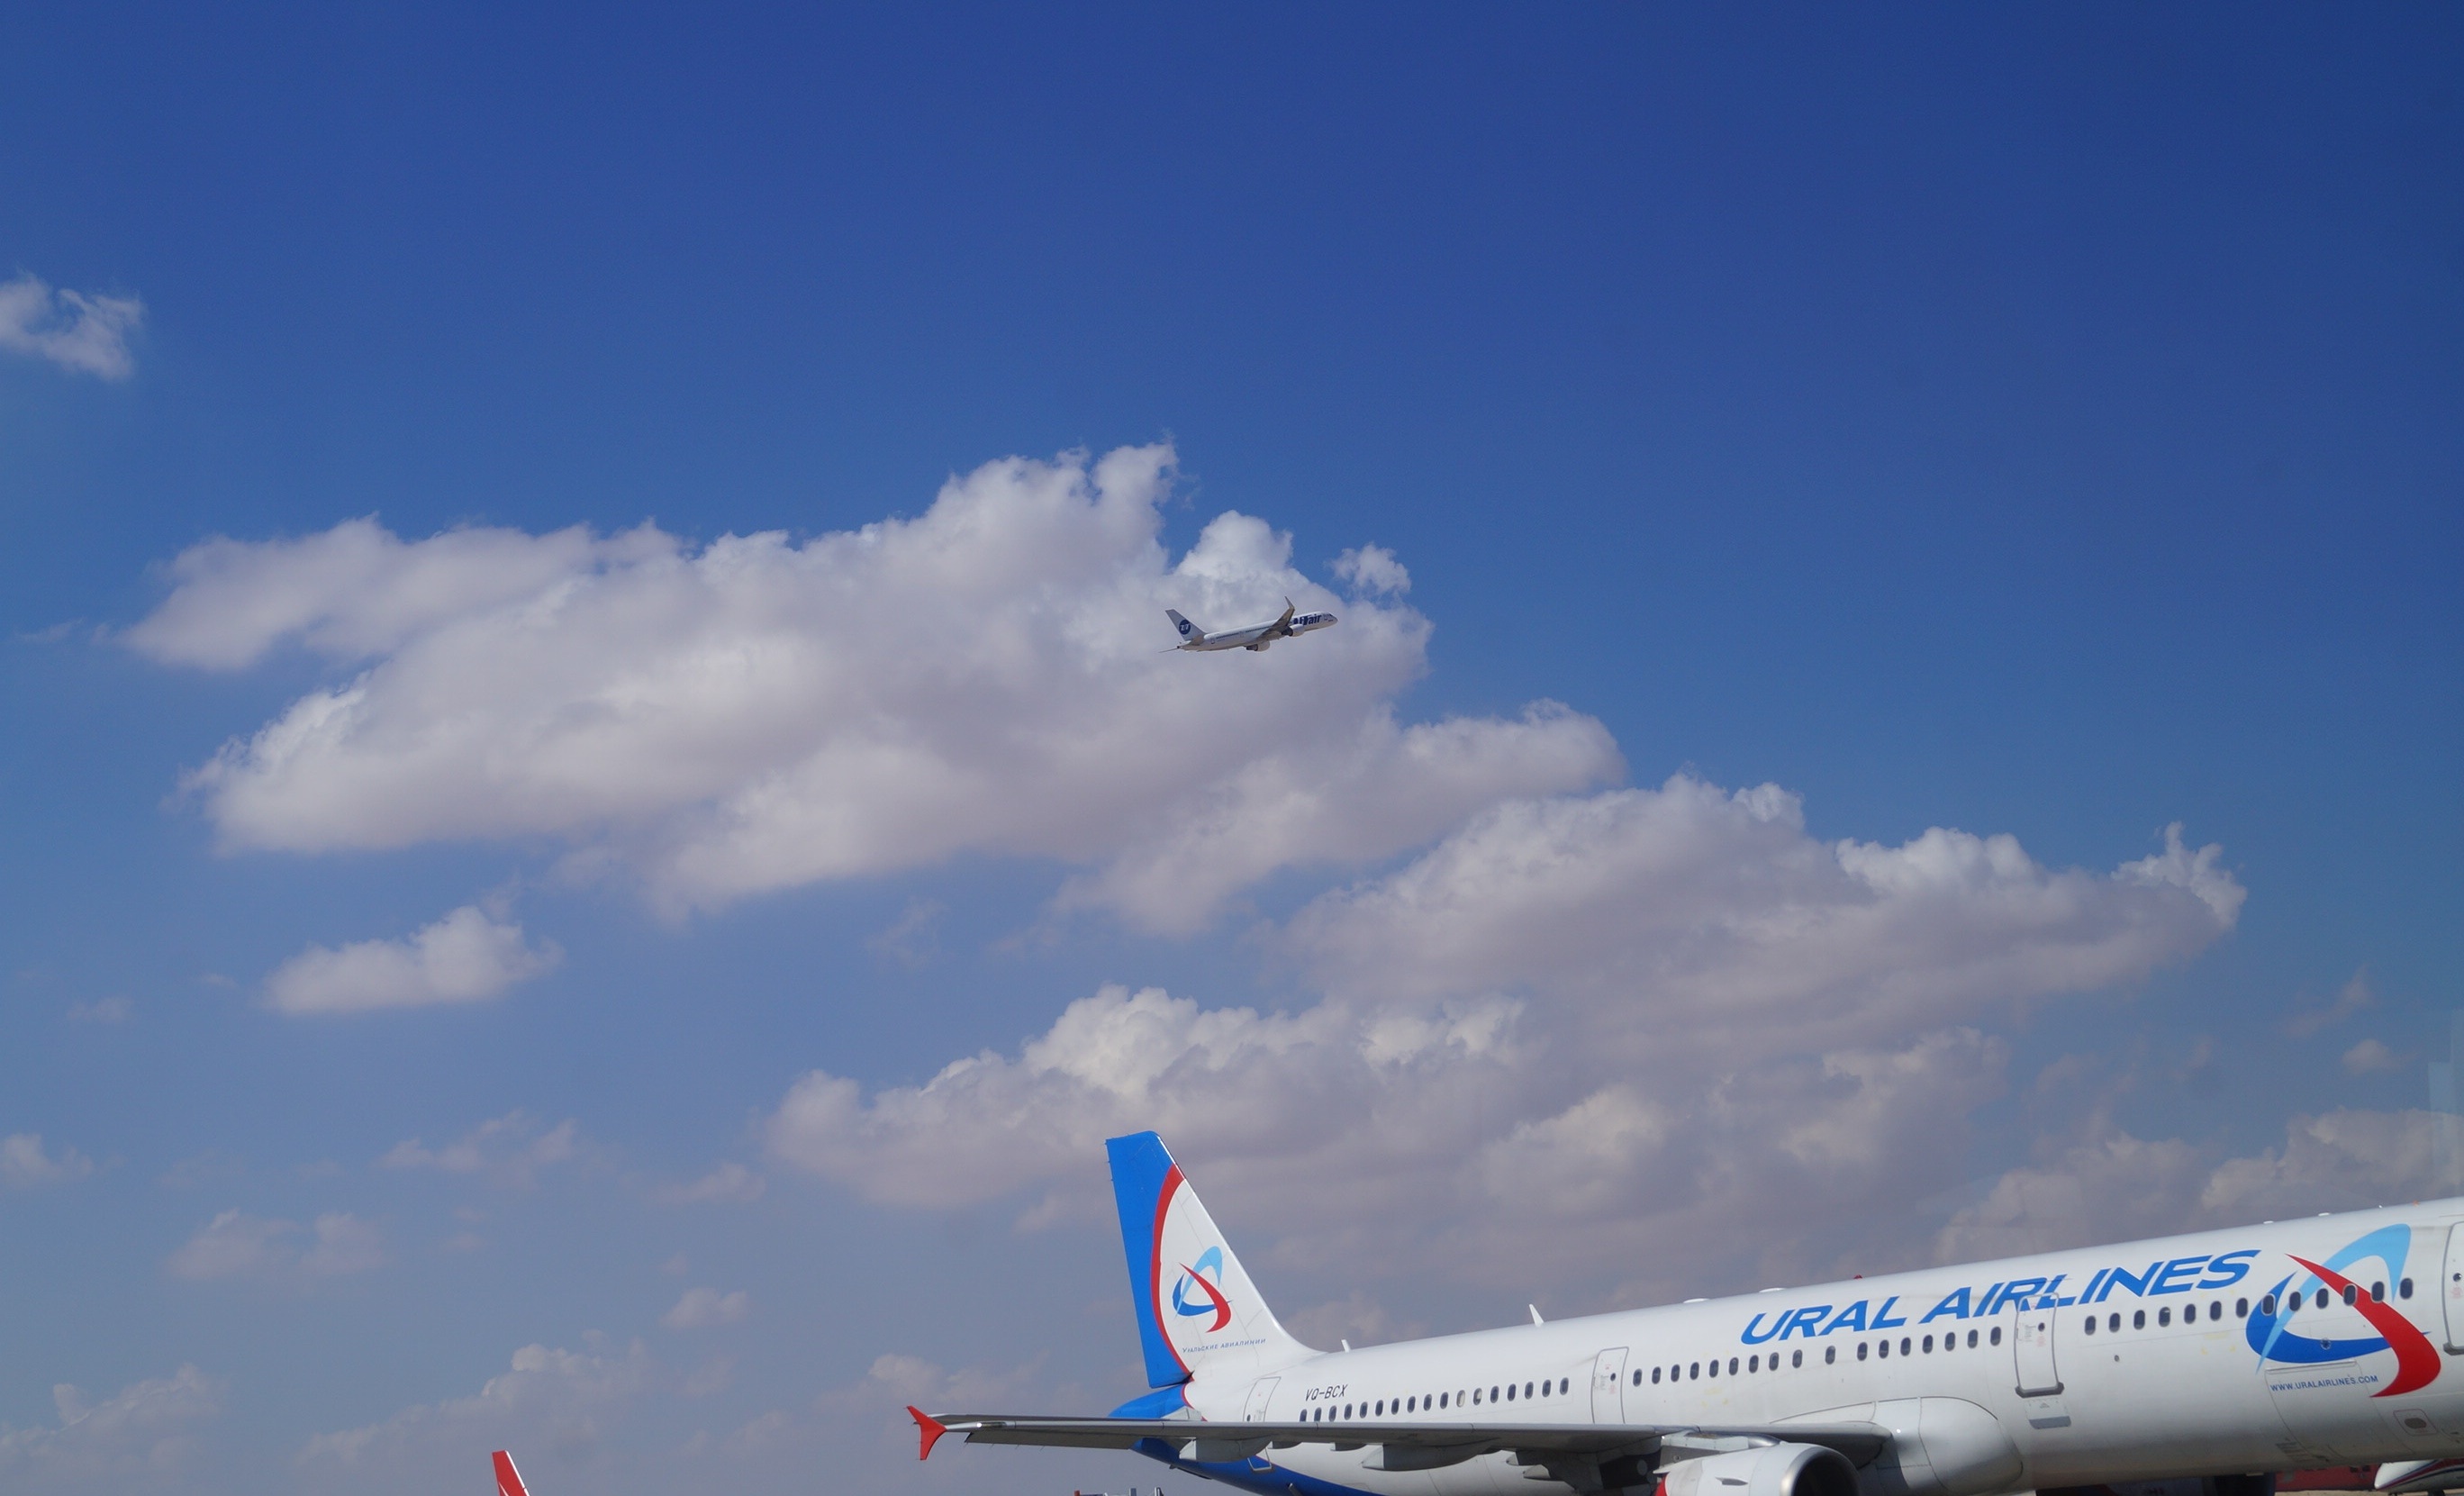
wing, sky, fly, airport, airplane, aircraft, vehicle, airline, aviation, flight, start, airliner, airbus, takeoff, air force, jet aircraft, air travel, atmosphere of earth, wide body aircraft, narrow body aircraft